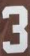
Number: 3